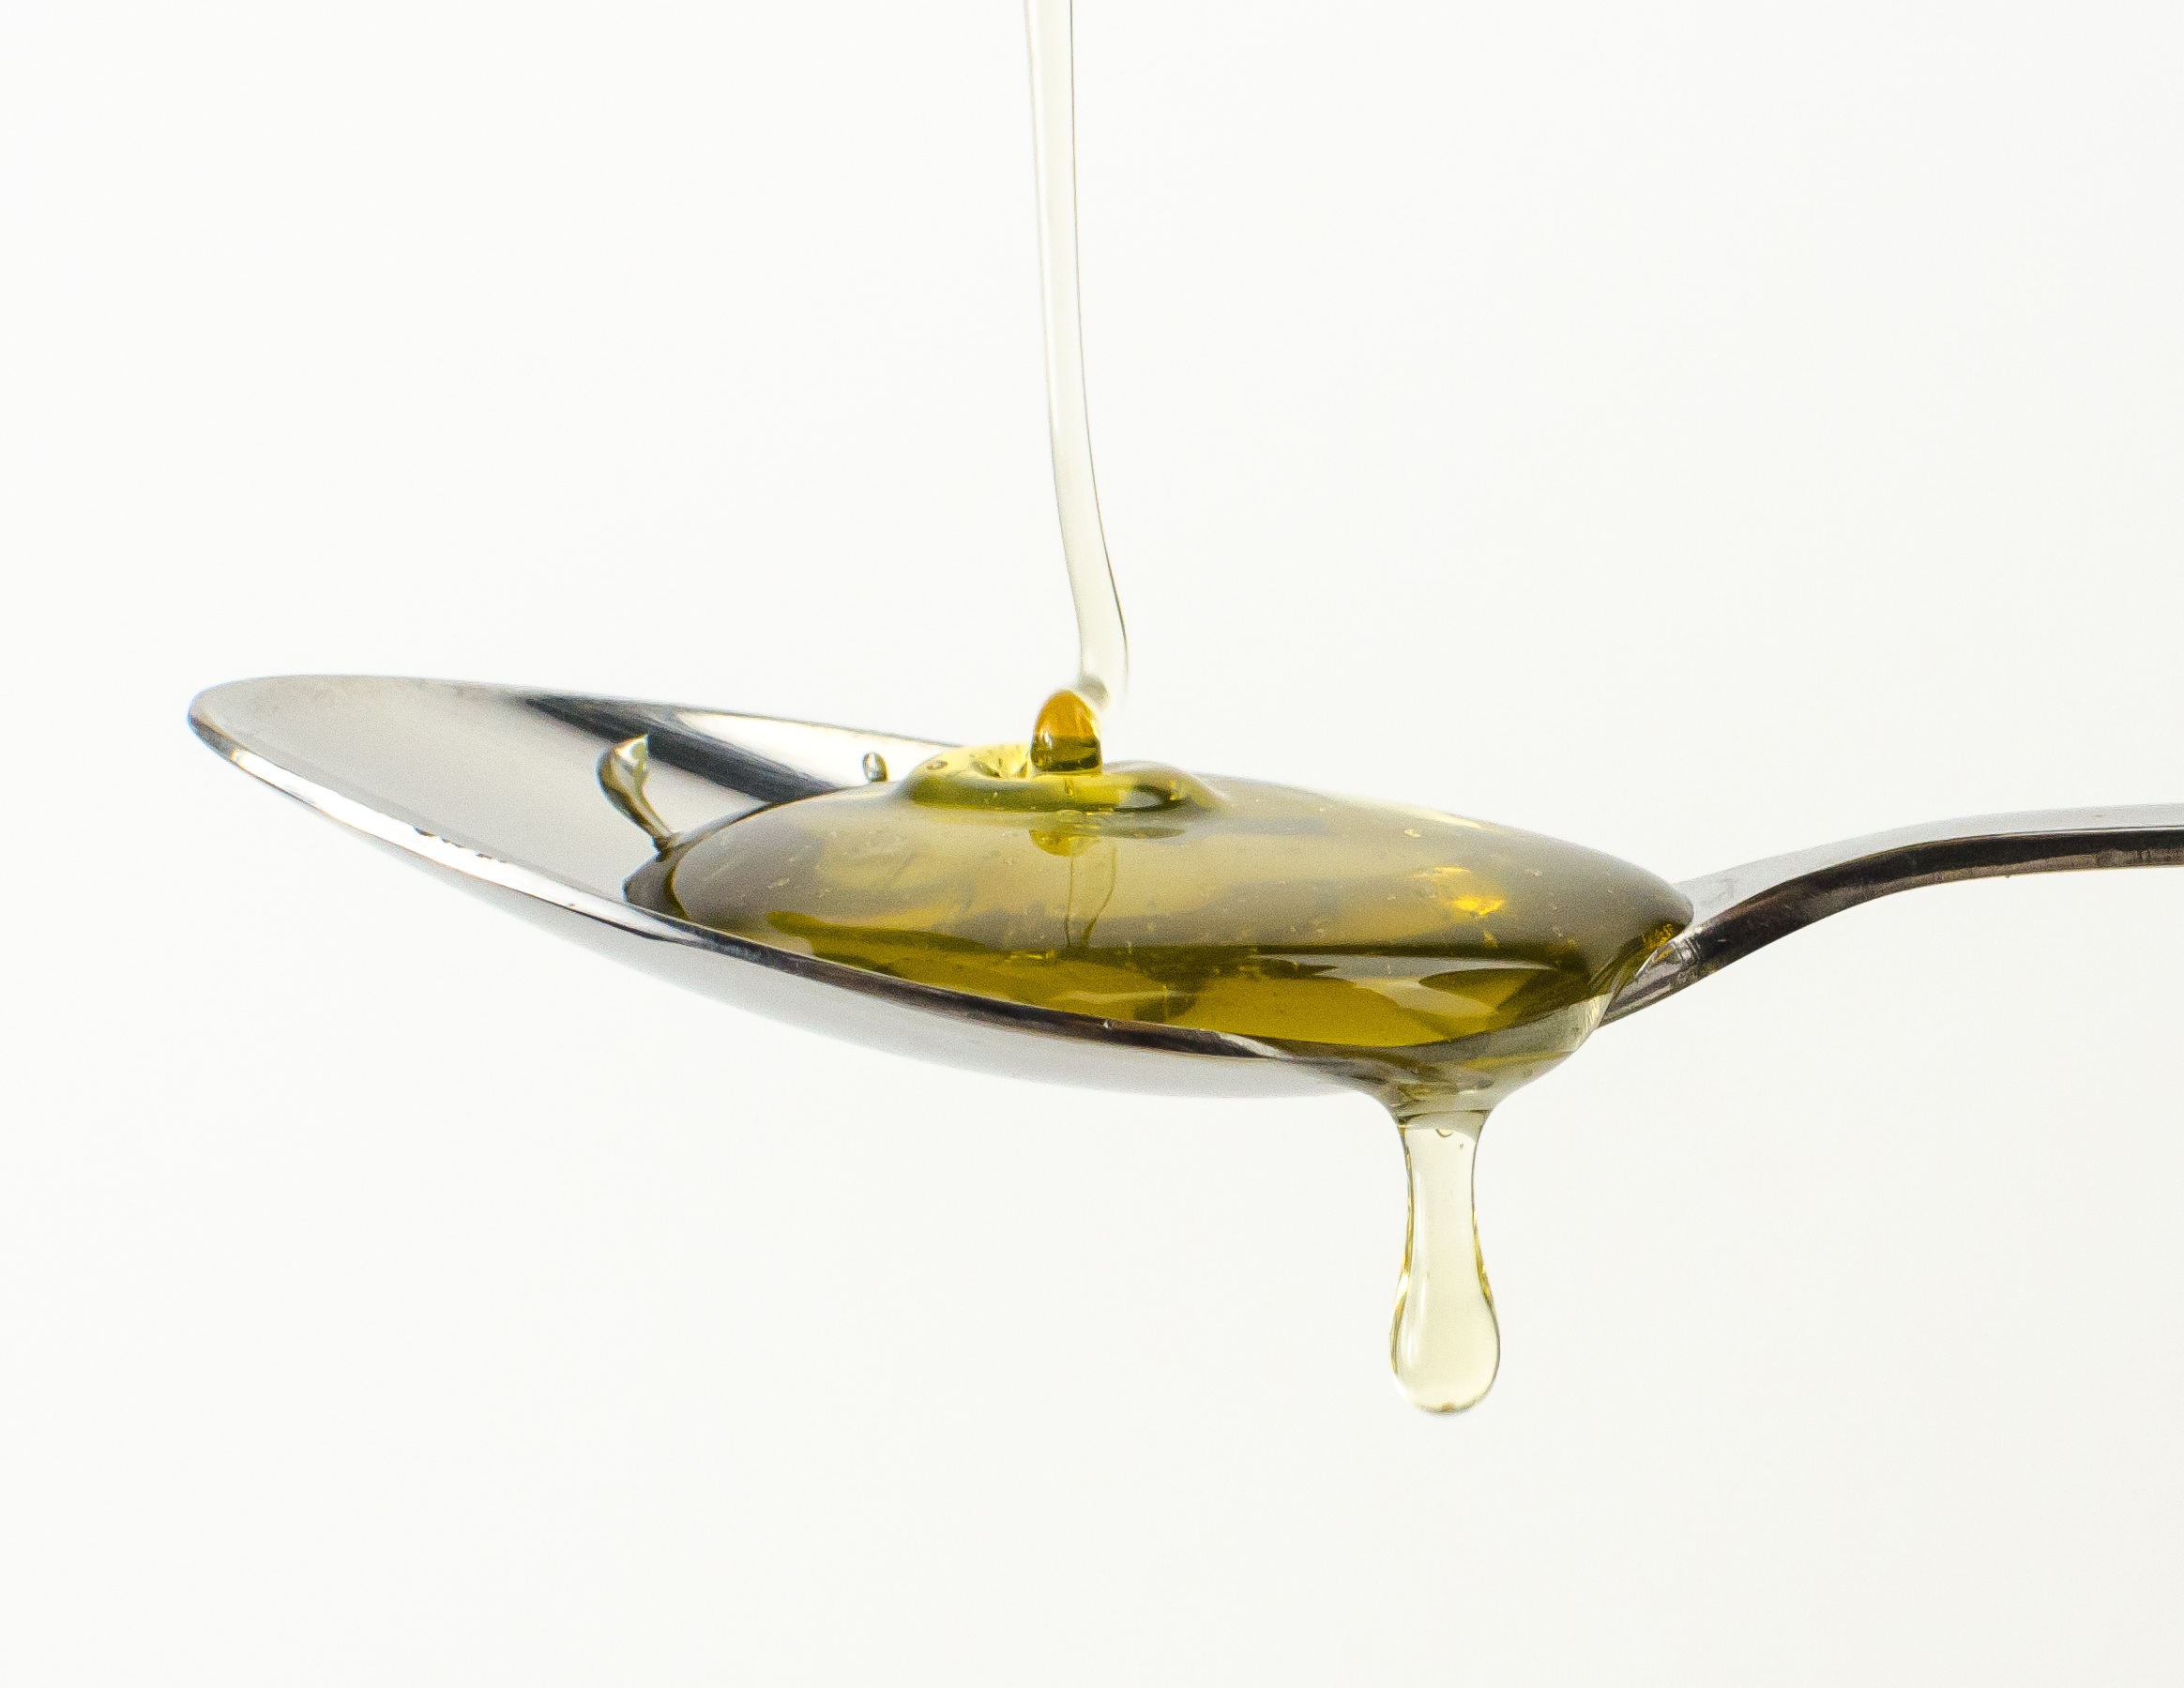
nature, liquid, sweet, honey, food, golden, ingredient, natural, metal, fresh, healthy, lighting, delicious, spoon, brass, nutrition, glasses, tasty, organic, remedy